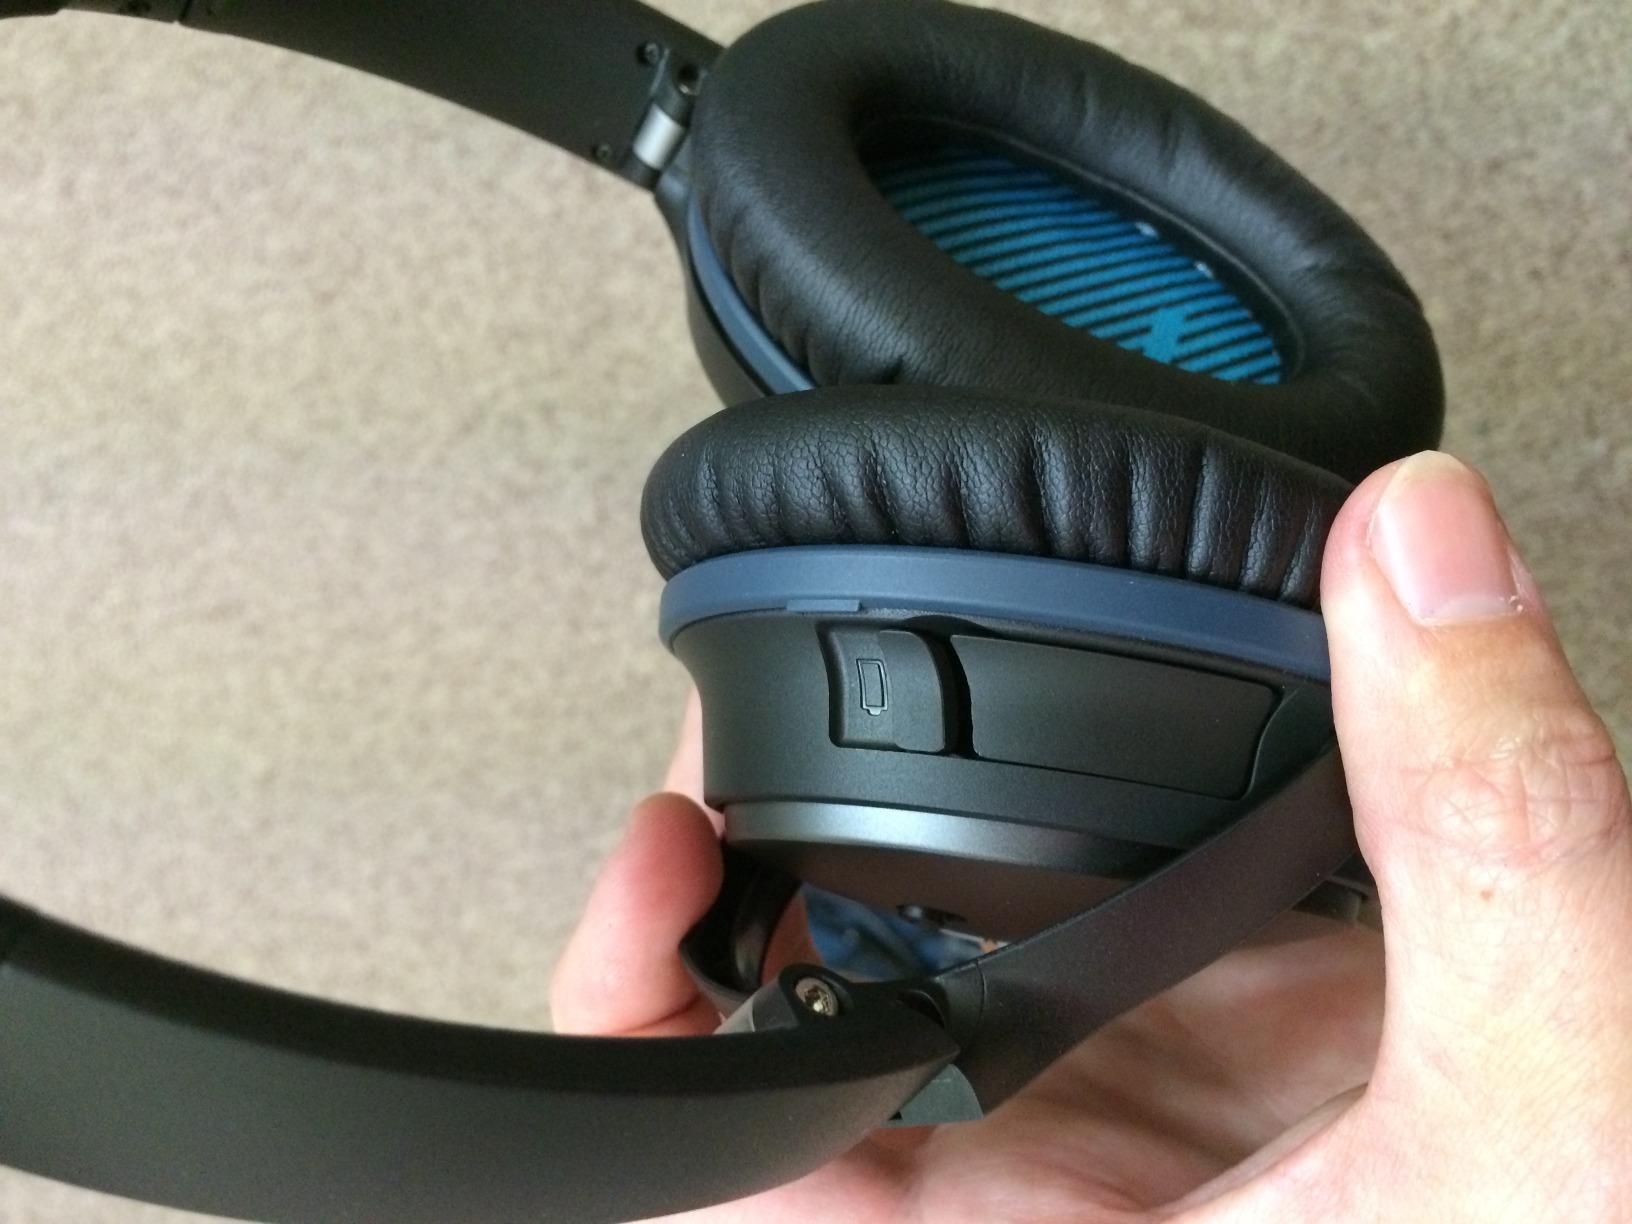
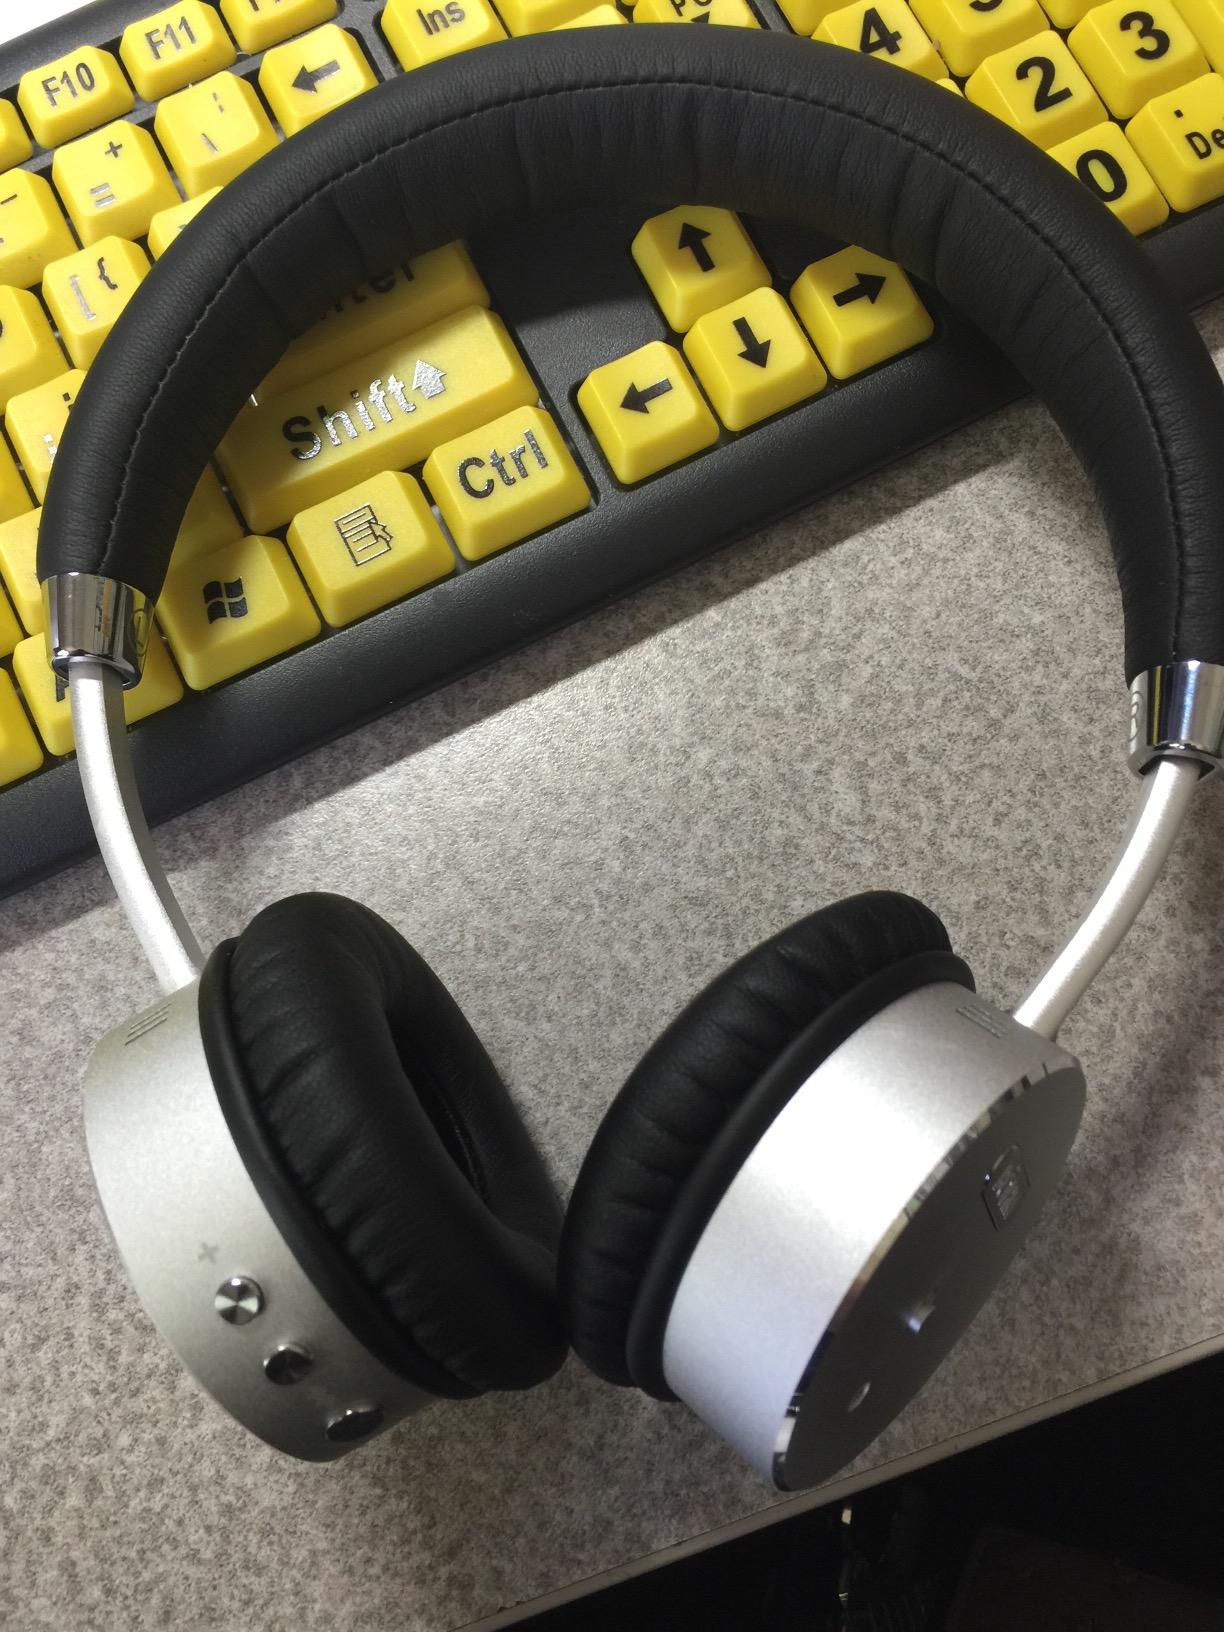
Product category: headphones
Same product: no